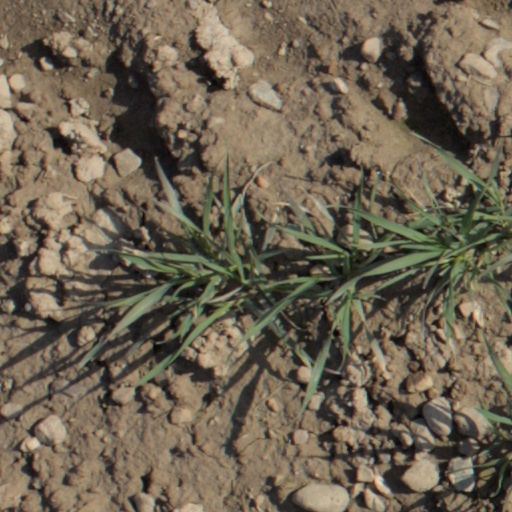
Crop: wheat